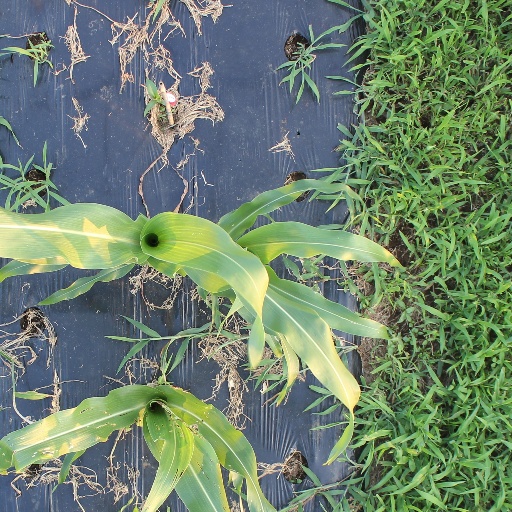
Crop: sorghum